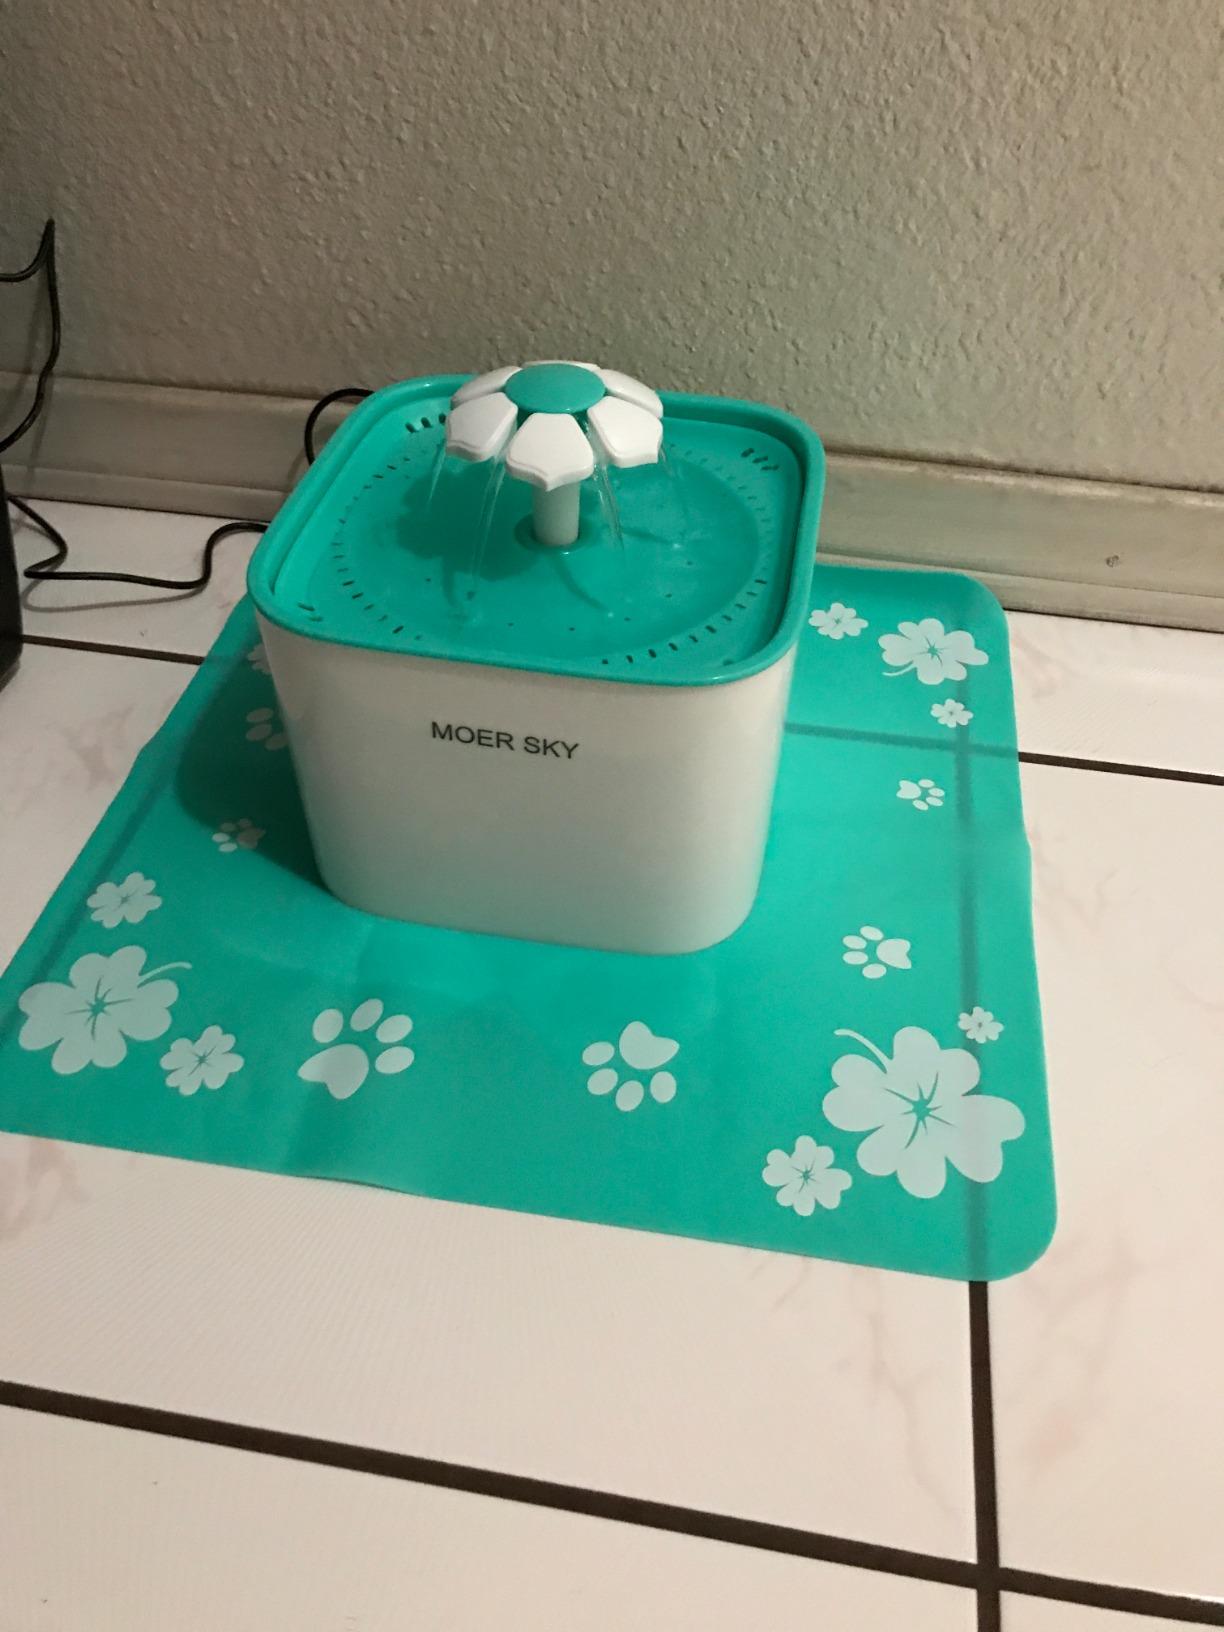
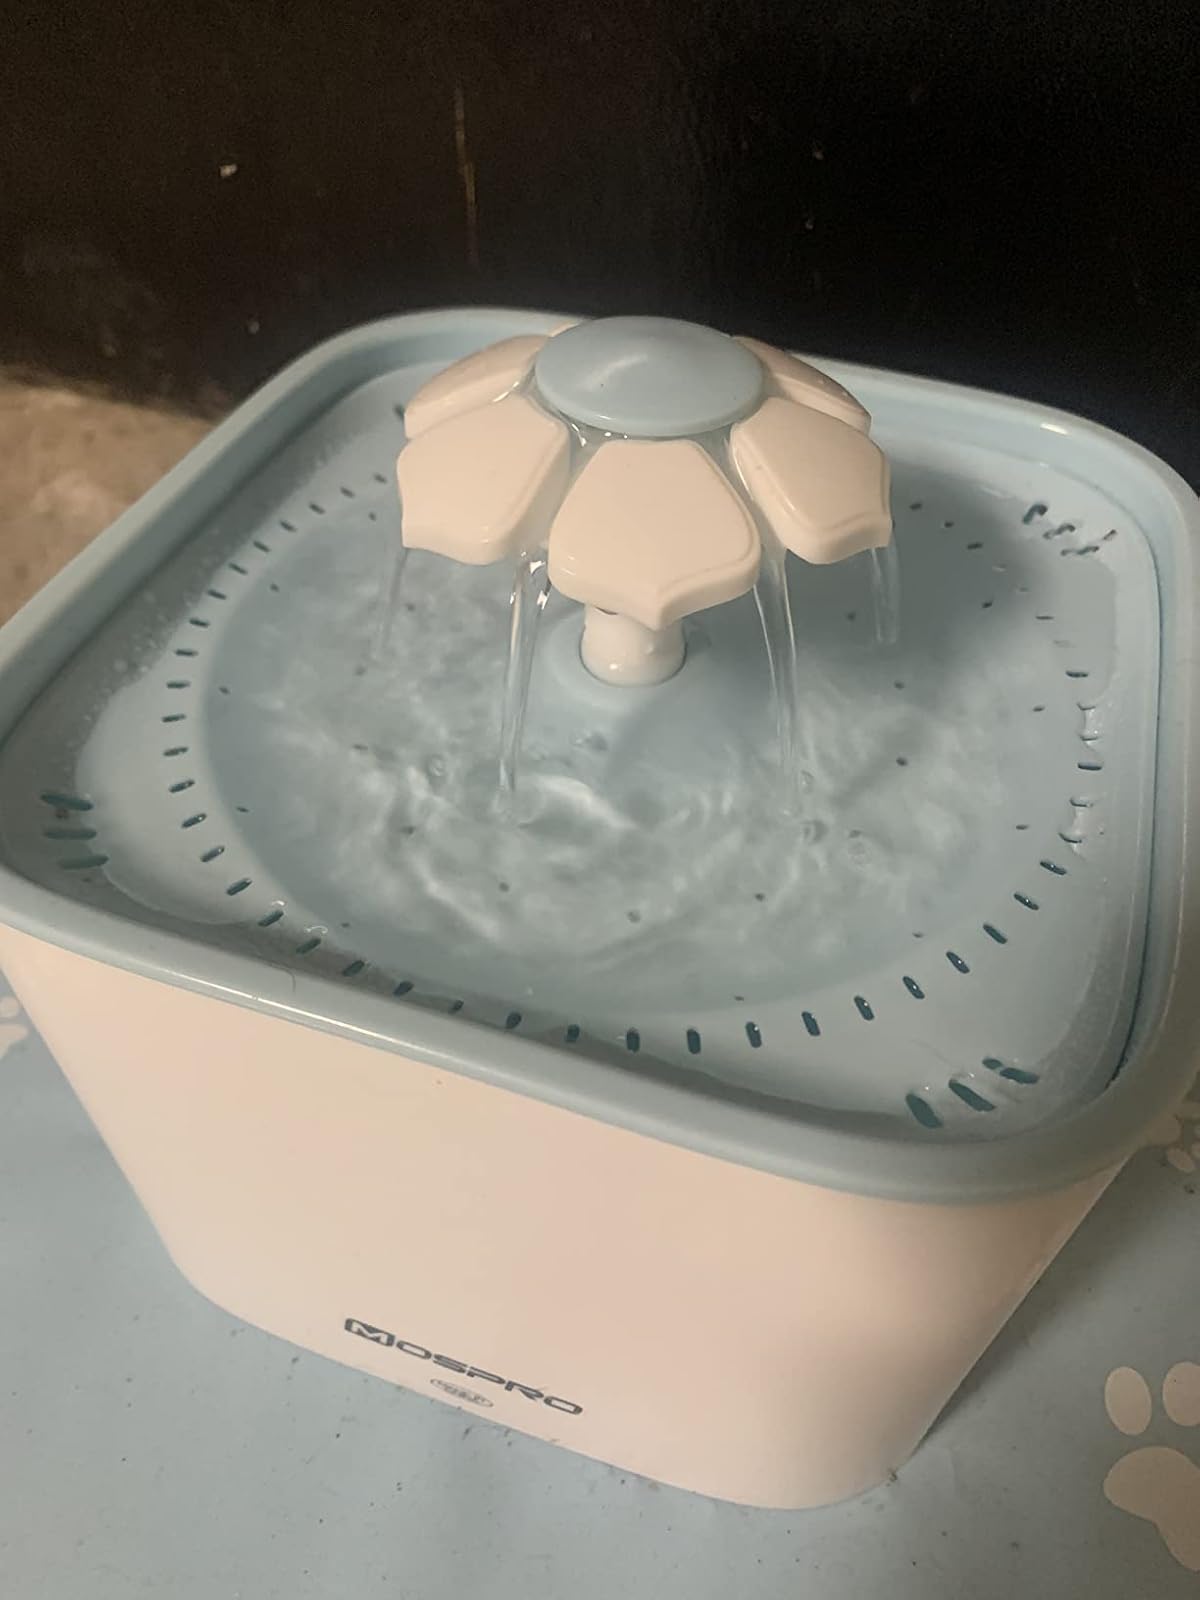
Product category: items_bowl
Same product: no